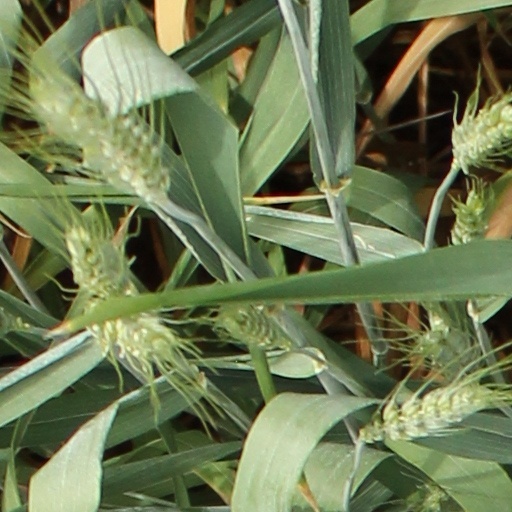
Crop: wheat